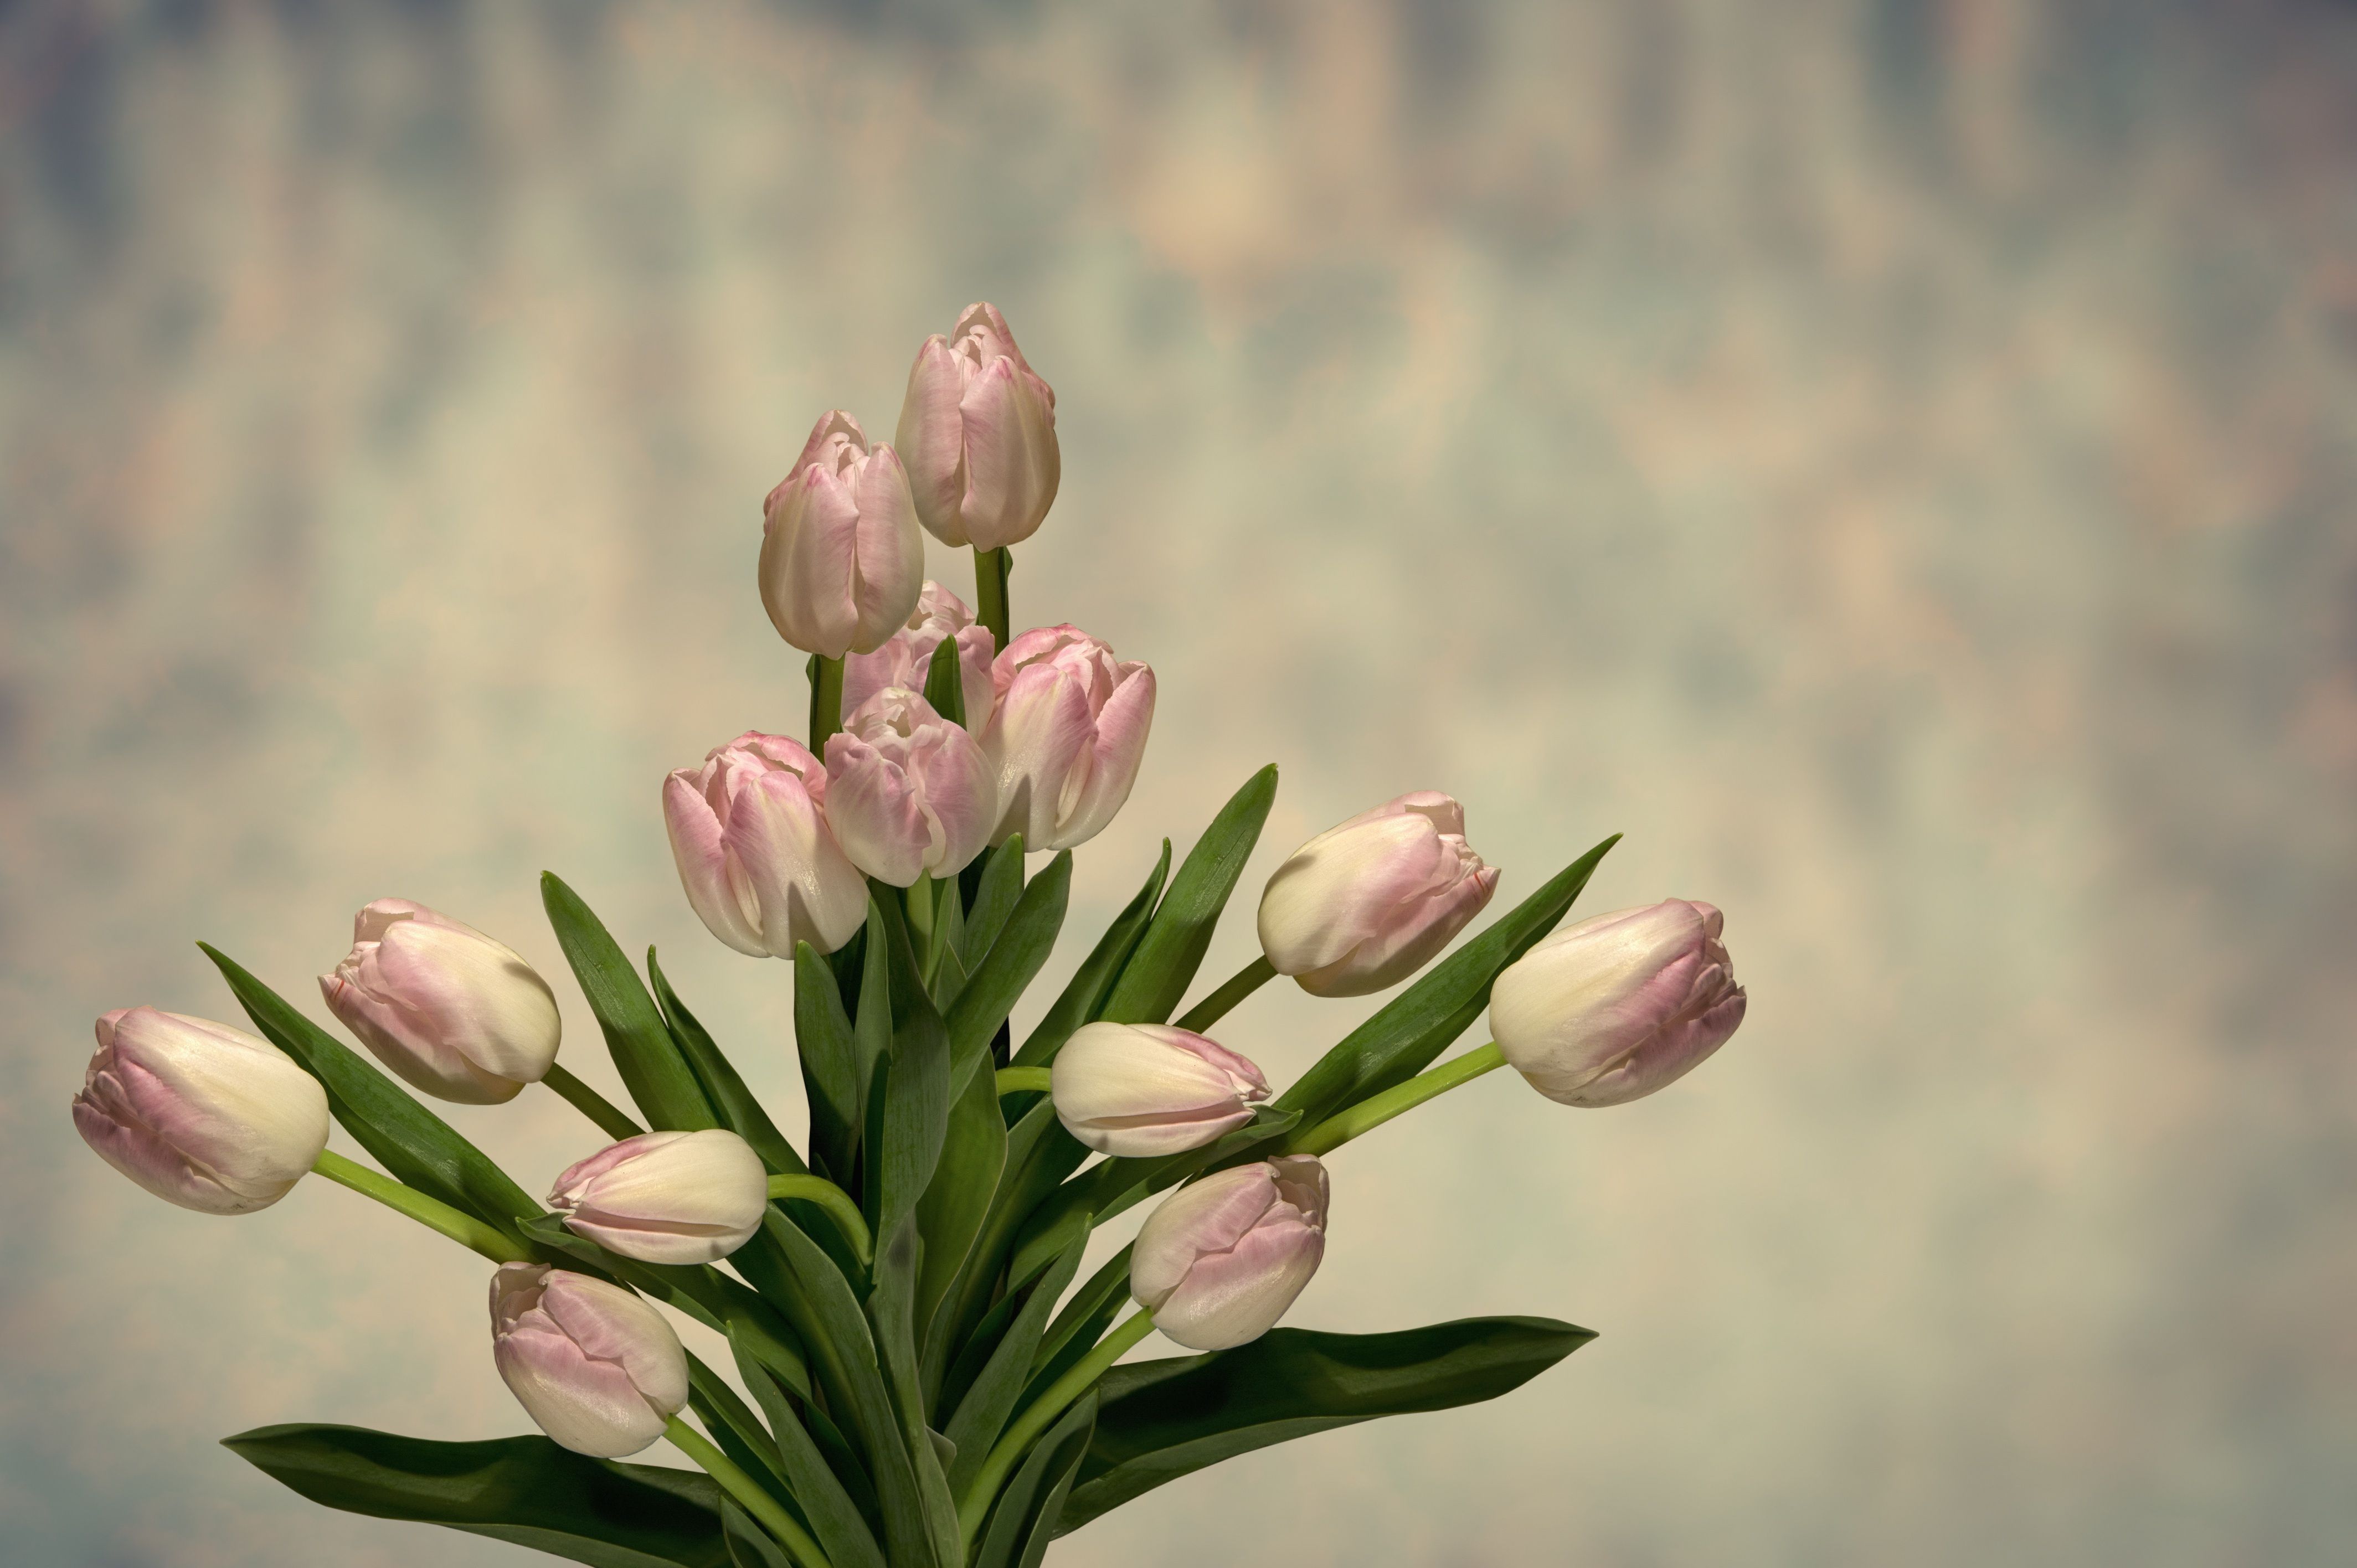
tulip, flower, nature, plant, floral, background, leaves, blossom, decor, flowering plant, petal, pink, bud, botany, spring, plant stem, Rosy garlic, wildflower, perennial plant